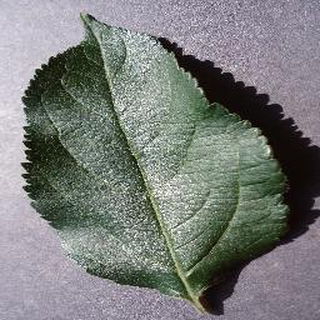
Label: healthy_apple